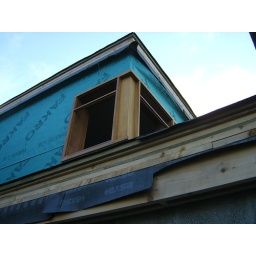
upper window in clad wall